Seefeld Plateau

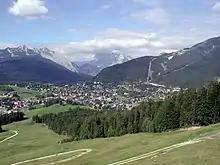
View from the Gschwandtkopf looking northeast towards Seefeld in Tirol

With around 1.74 million overnight stays per year, evenly divided between winter and summer (as at 2013), tourism is by far the most important economic factor on the Seefeld Plateau. The area has developed itself into a centre for Nordic skiing and was the venue for Nordic competitions in the Winter Olympics of 1964 and 1976, the 1985 Nordic Ski World Championships and many other major events. In summer the Karwendel Alps are a major attraction for hikers and mountain bikers.